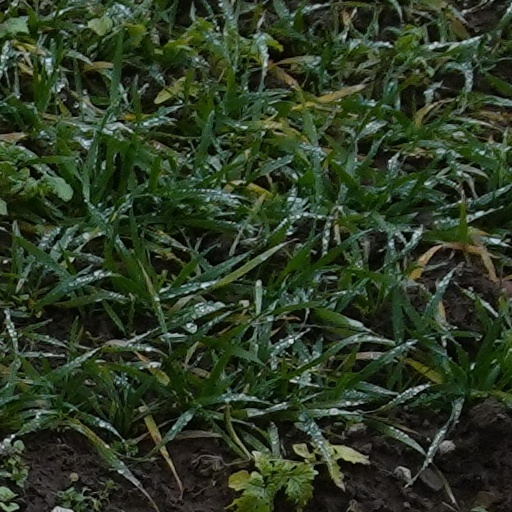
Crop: wheat